Joffa: The Movie

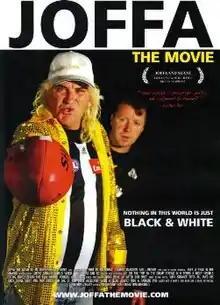
Original release poster

Joffa: The Movie is a 2010 independent Australian buddy movie starring Australian sports fan and convicted sex offender Joffa Corfe. The film was financed by director and producer Chris Liontos. Additional acting roles include performances by actor Shane McRae (who stars as Joffa's friend in the movie) along with cameos by Father Bob McGuire and Australian Football Hall of Fame legend Kevin Bartlett.